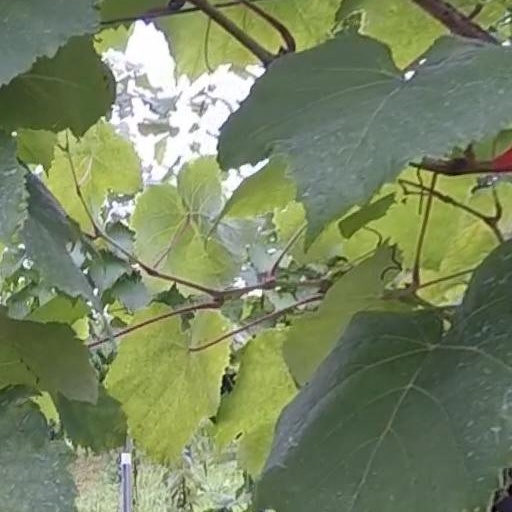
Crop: grape